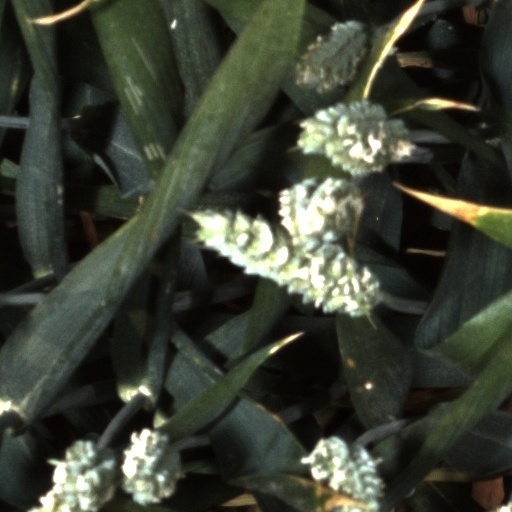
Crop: wheat